Gilbert Grandval

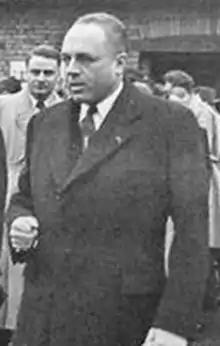

Gilbert Grandval (born Gilbert Hirsch, subsequently Gilbert Hirsch-Ollendorff; 12 February 1904 – 29 November 1981) was a French Resistance activist who went on to become the military governor of the Saarland in 1945. He remained in post for a decade, although the nature of the job evolved and there were changes of title in 1948 and again in 1952 when he became, formally, the French ambassador to the Saarland. Subsequently, he became a government minister during the early years of the Fifth Republic.